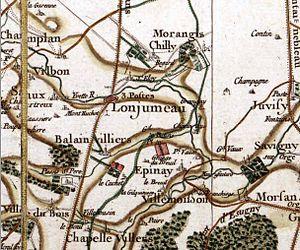
Carte de la région de Longjumeau (91) au XVIIIe siècle selon Cassini.
Longjumeau est une commune française située à dix-neuf kilomètres au sud-ouest de Paris dans le département de l’Essonne, en région Île-de-France. Elle est le chef-lieu du canton de Longjumeau et le siège du doyenné de Longjumeau.